Describe the emotion expressed in this image:  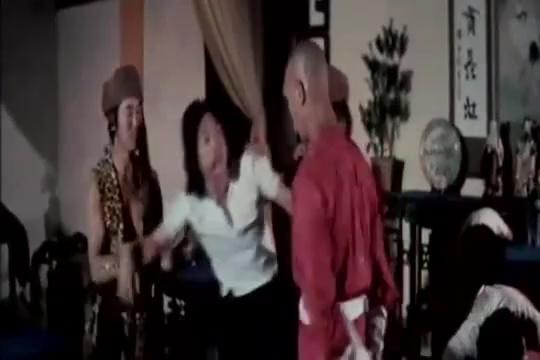
This person displays Pain, valence and arousal with low intensity.